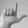
ASL letter: L